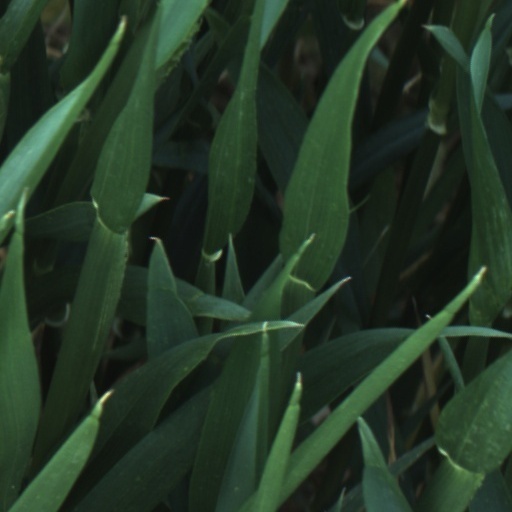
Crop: wheat